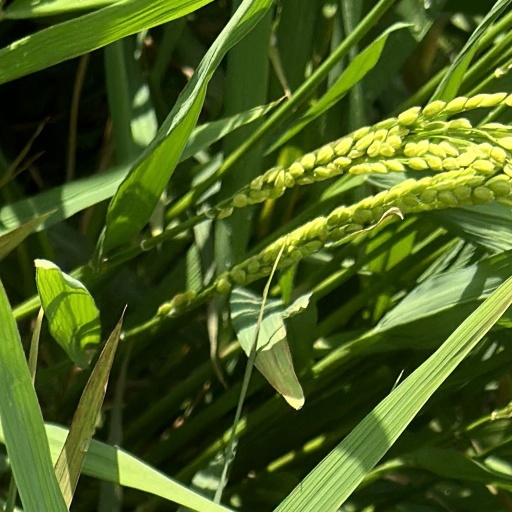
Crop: rice